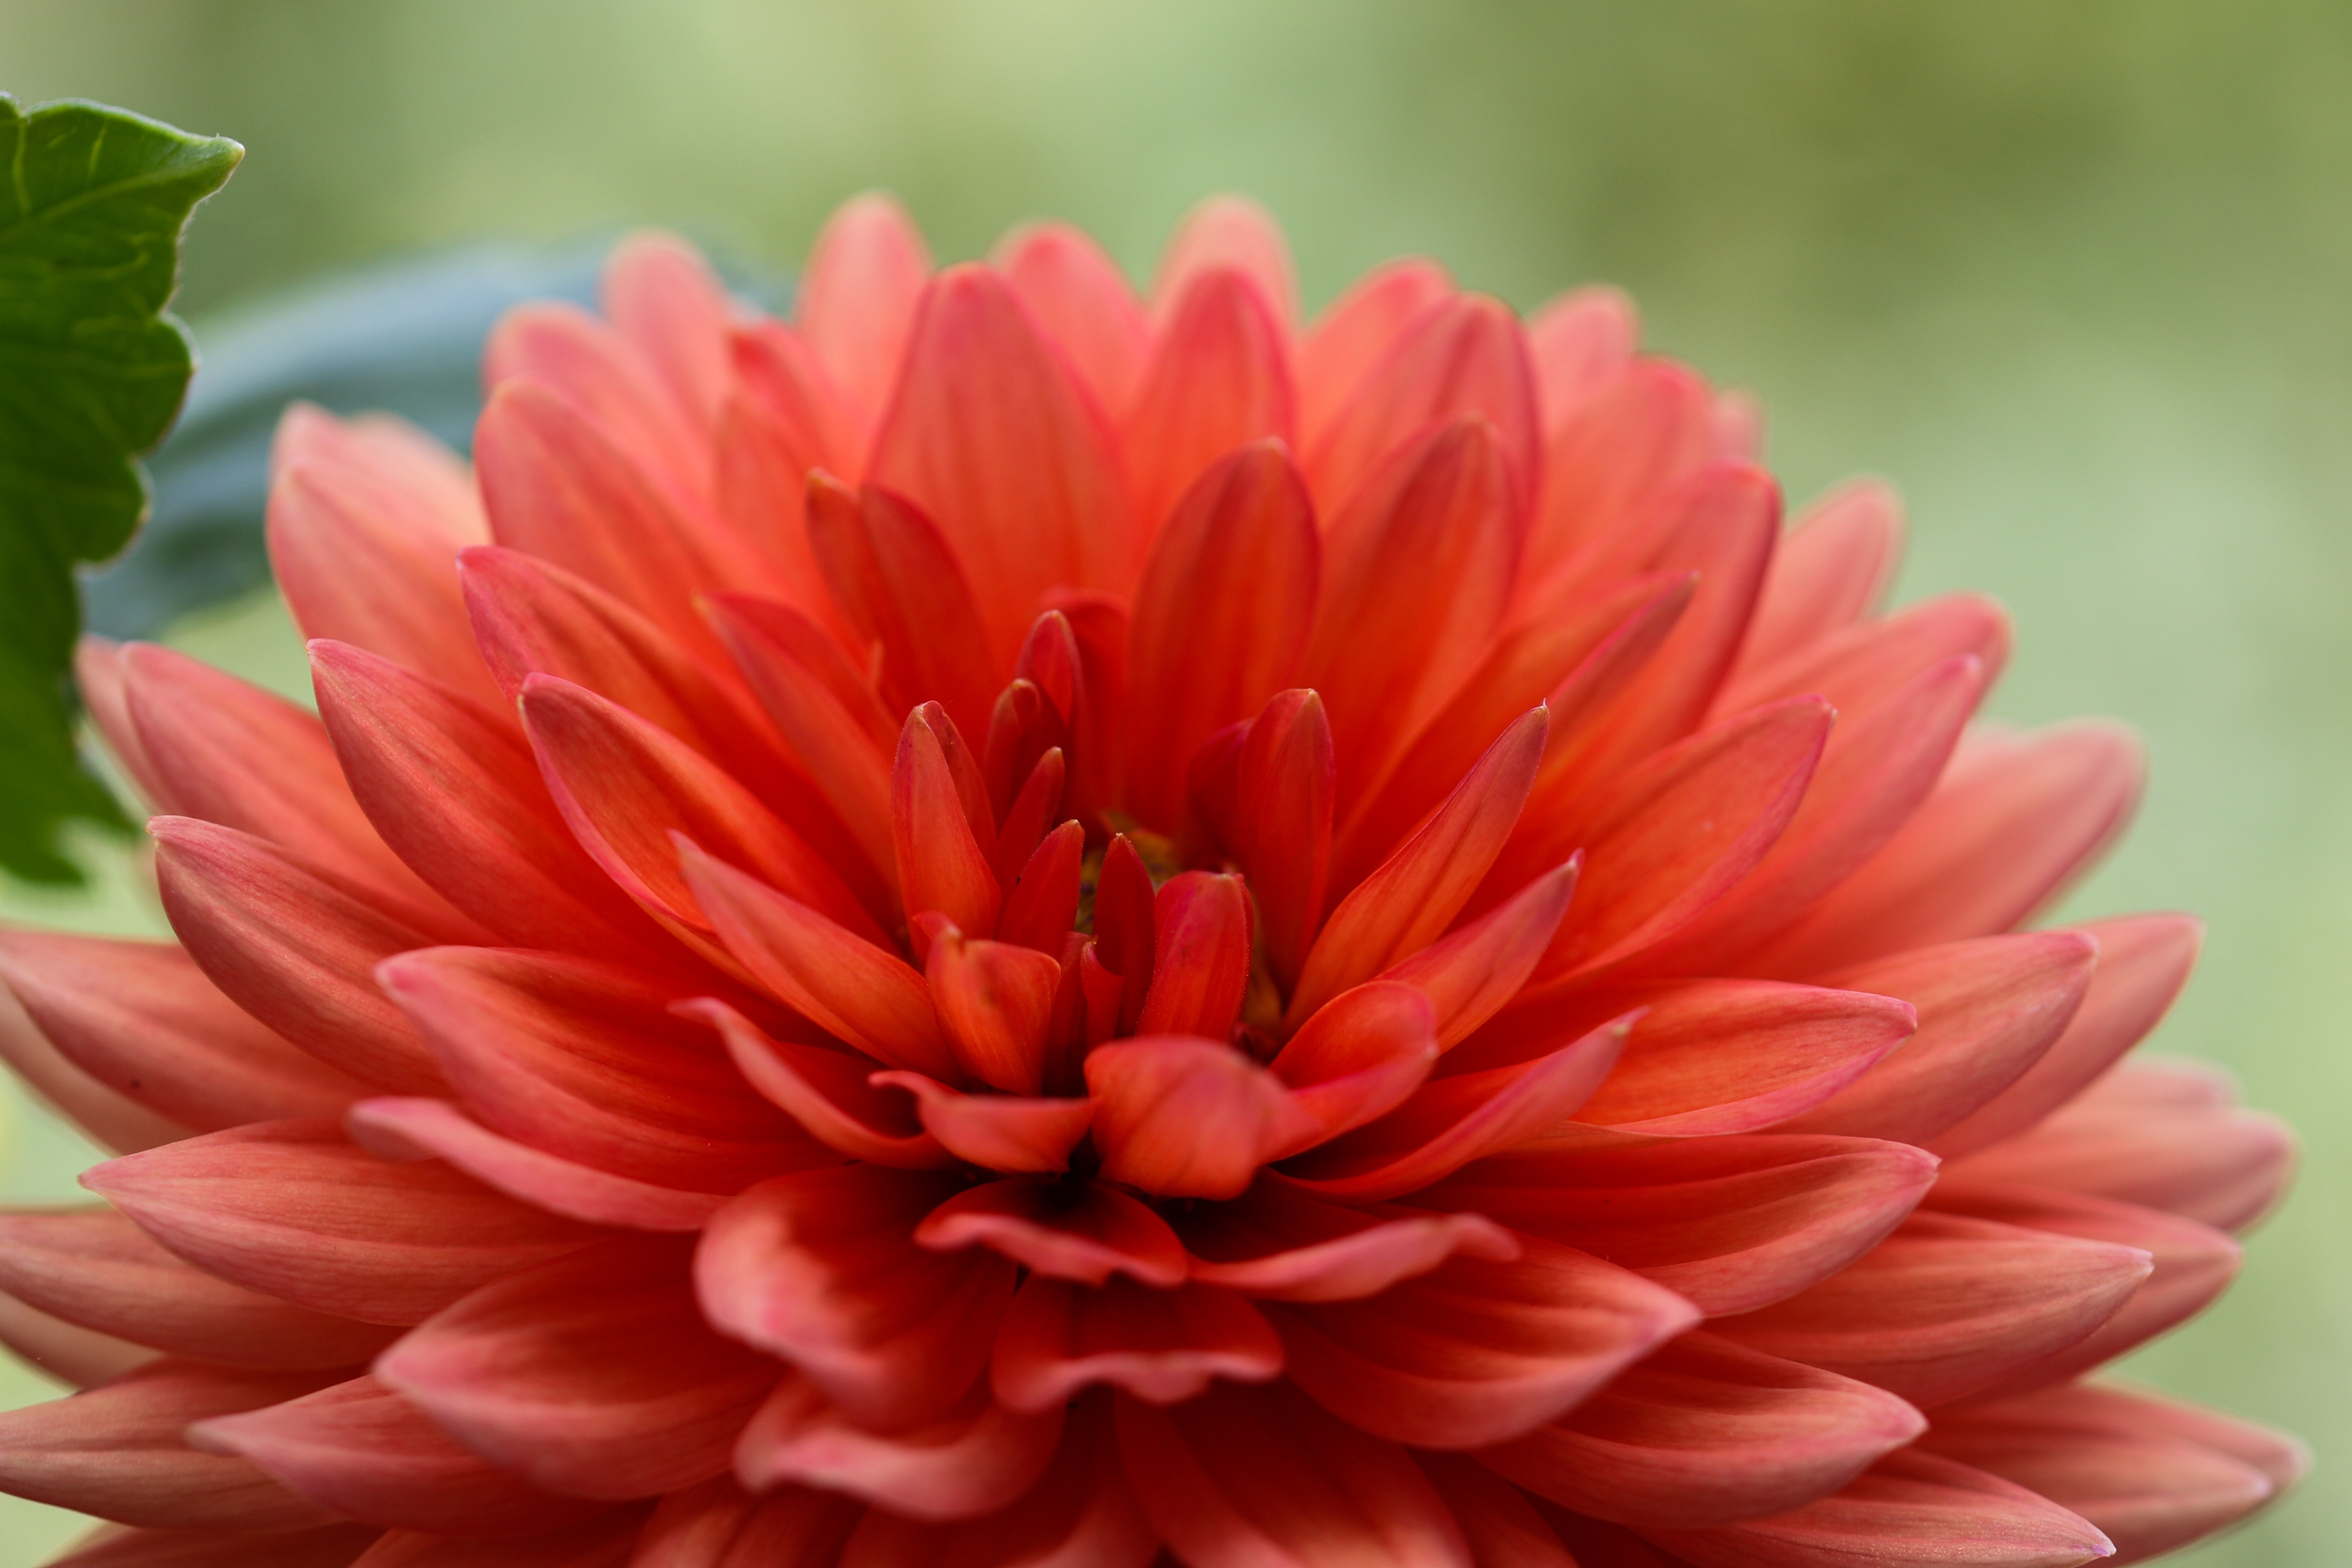
blossom, plant, flower, petal, bloom, red, macro, garden, pink, close, dahlia, gerbera, macro photography, flowering plant, daisy family, asterales, annual plant, plant stem, land plant